Marjaana Maijala

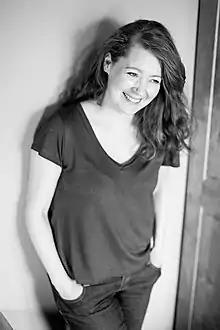
Marjaana Maijala

Marjaana Maijala (born 28 October 1968 in Lahti, Finland) is a Finnish actress, who has appeared in several feature films and television series. She has also performed in several Finnish theatres, including The National Theatre of Finland.